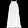
Label: Dress